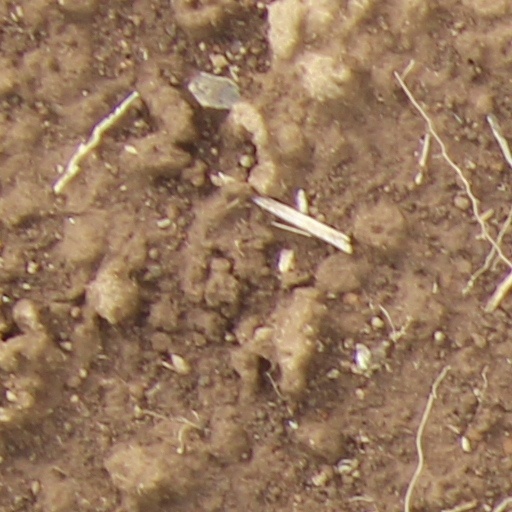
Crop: wheat